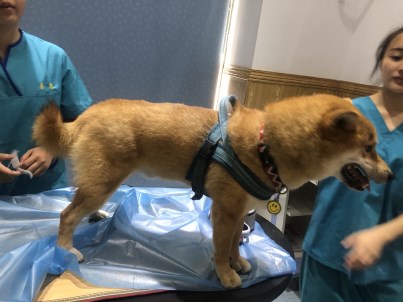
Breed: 1043-n000001-Shiba_Dog